First Italian War of Independence

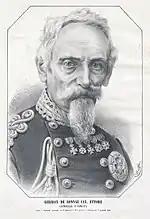
Ettore De Sonnaz, commander of the Piedmontese 2nd Corps

The armies facing each other along the long front line on 20 July 1848 were nearly equal in size: 75,000 men on the Italian side, 76,000 on the Austrian side. The front line of the Piedmontese army was divided into two groups: one near Mantua and one near the Adige, facing Verona, where the Austrian forces were concentrated.